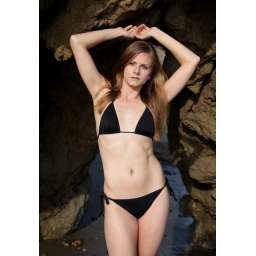
Photoshoot of a pretty model with long blonde hair and blue eyes in a black bikini.